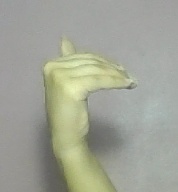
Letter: khaa